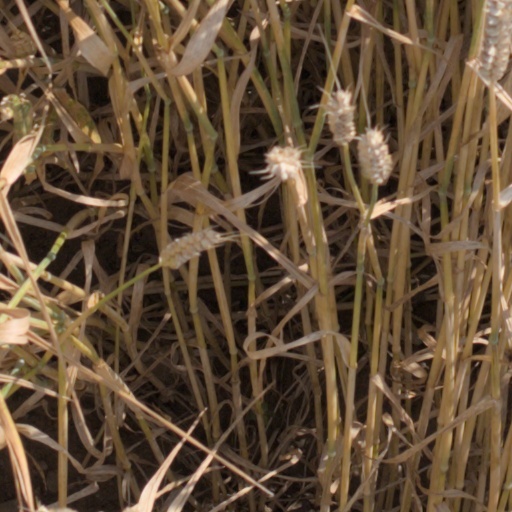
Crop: wheat